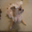
Label: dog